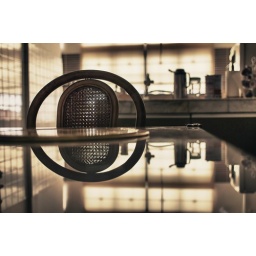
Reflection in the kitchen table #1